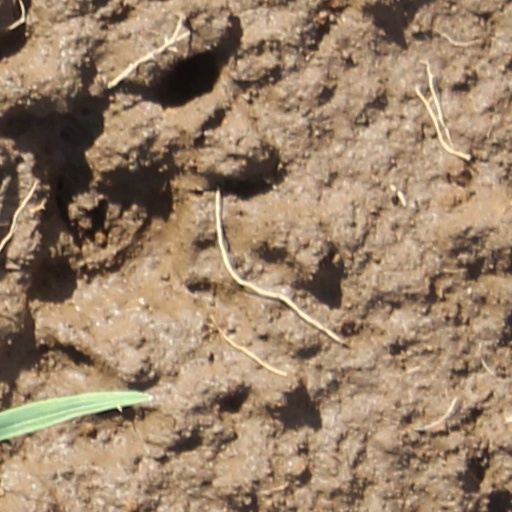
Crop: wheat